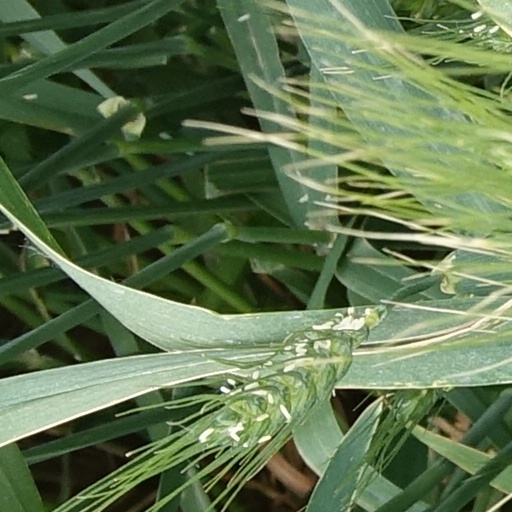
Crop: wheat